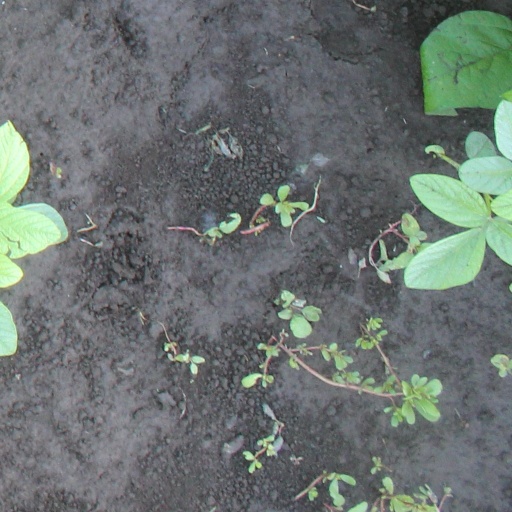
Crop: soybean